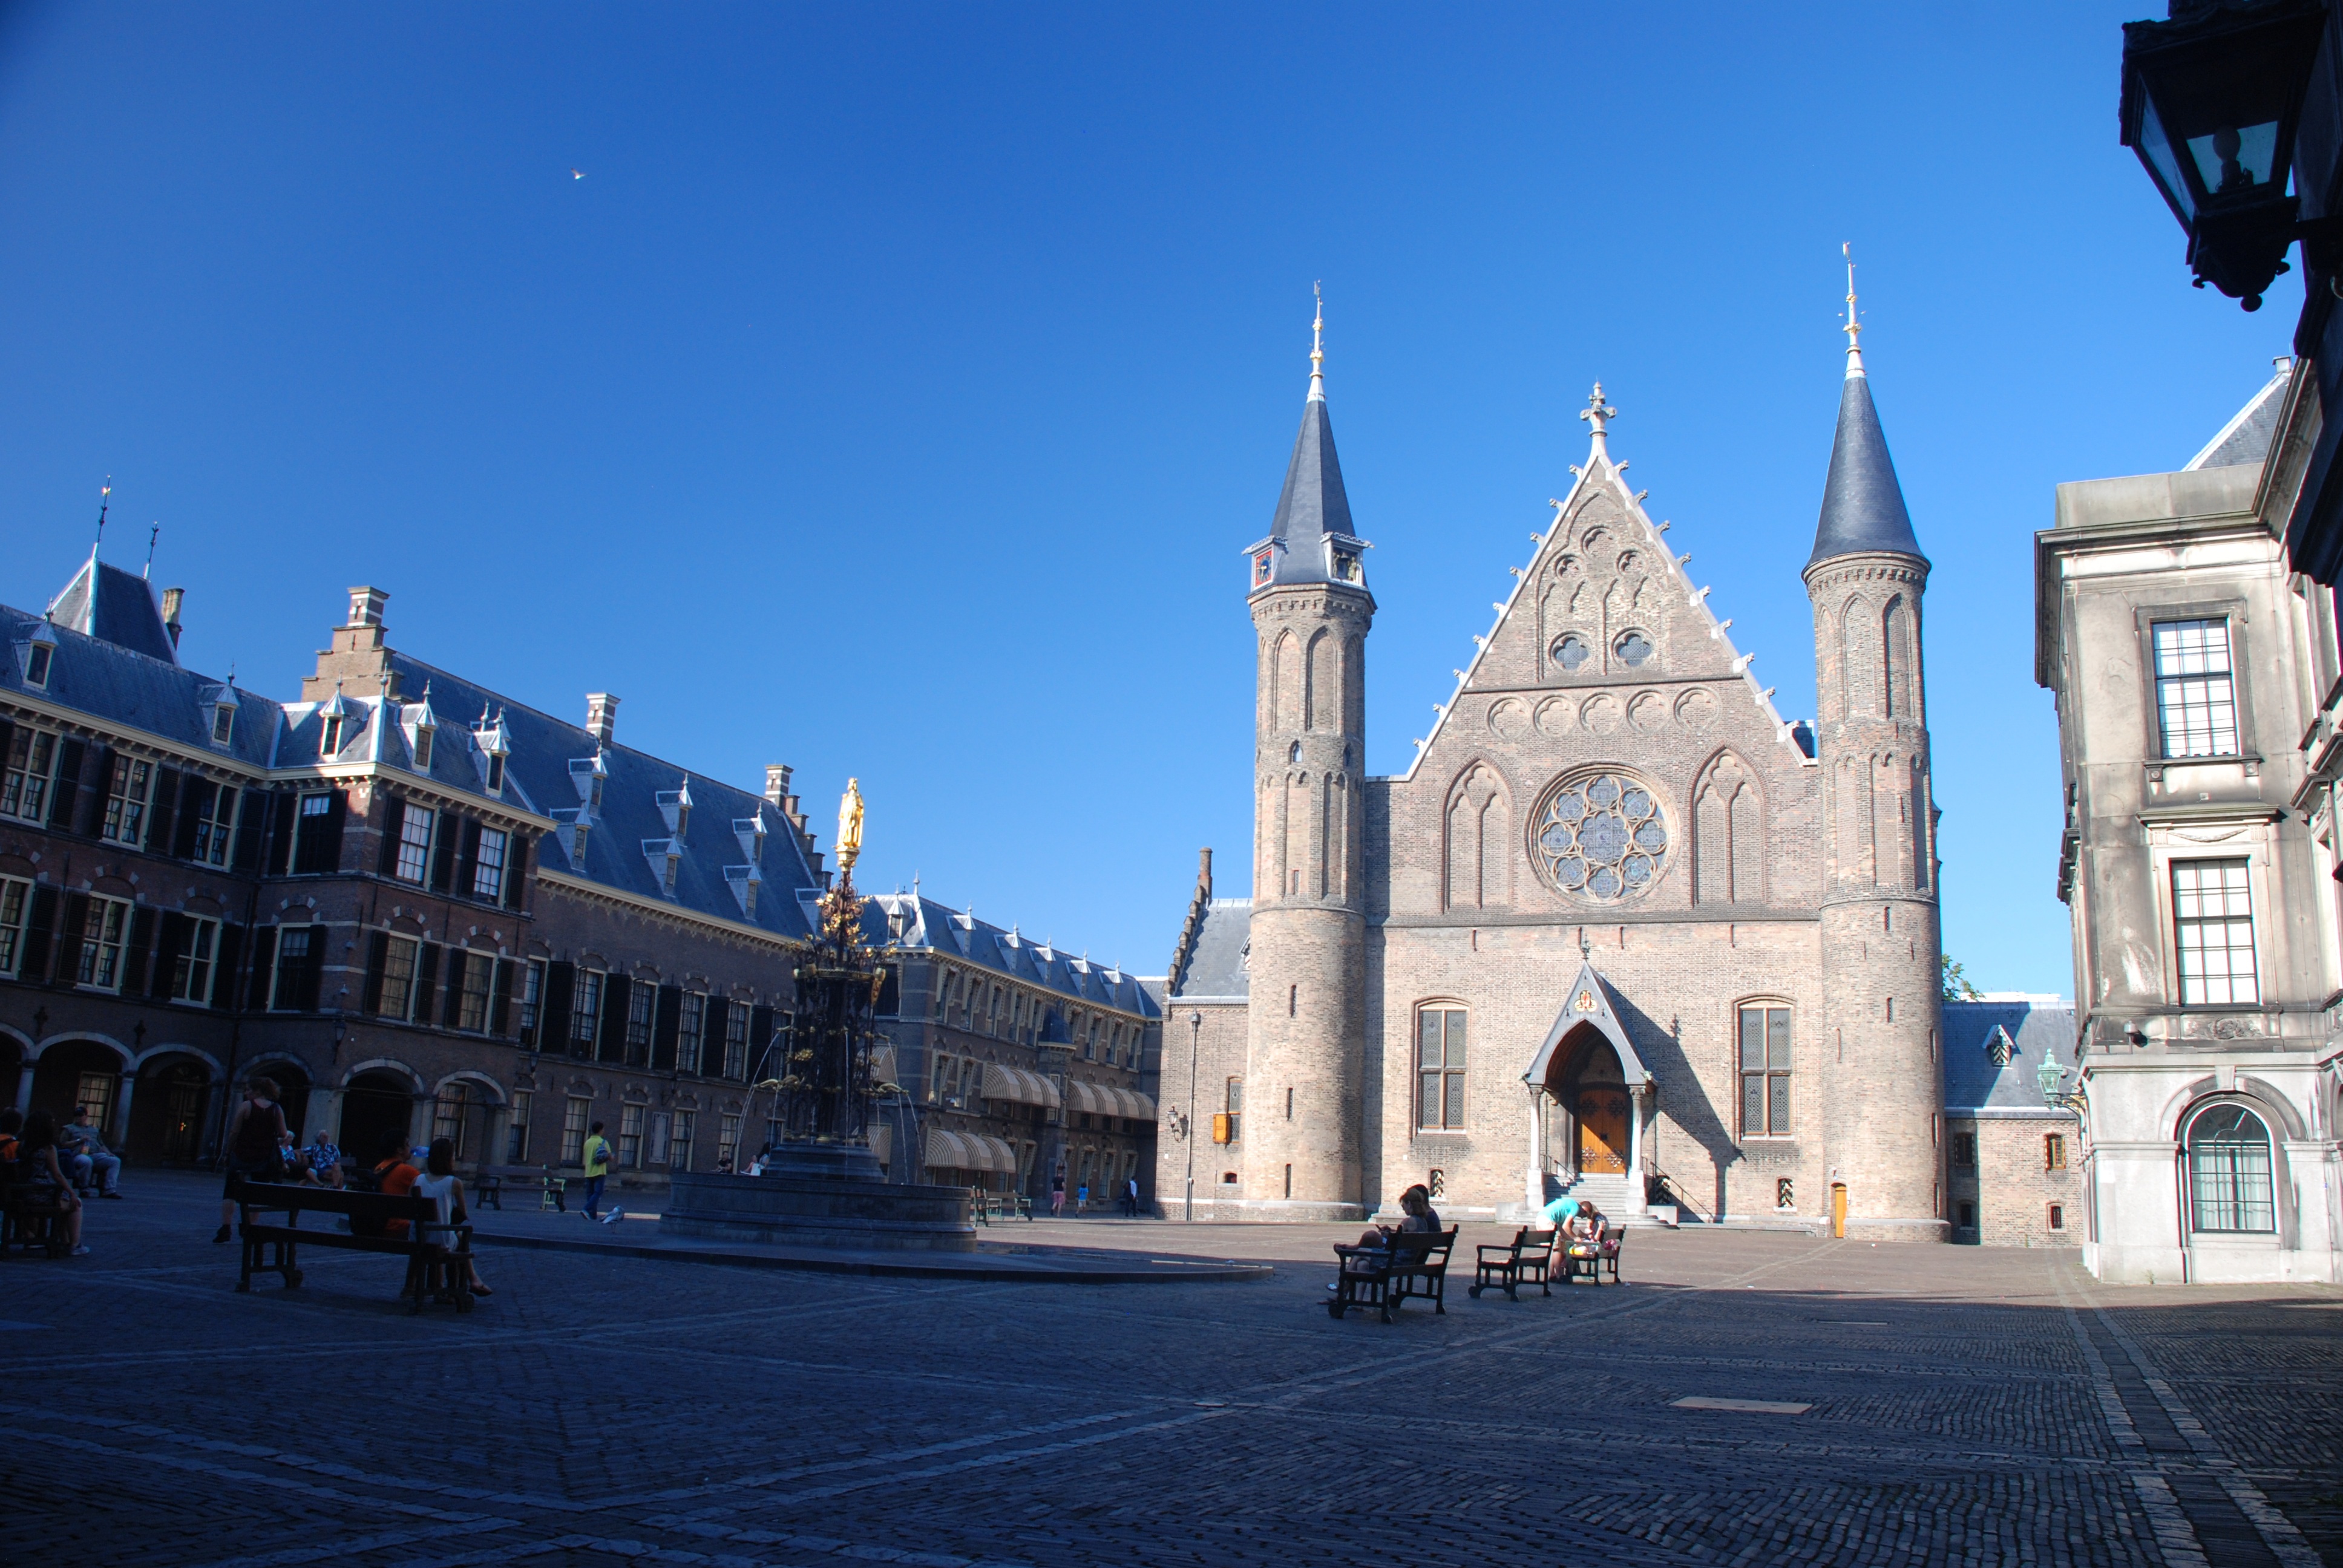
architecture, air, town, building, city, monument, cityscape, downtown, plaza, landmark, residence, blue, church, cathedral, tourism, place of worship, courtyard, spire, politics, town square, government, basilica, metropolis, tours, the hague, ridderzaal, human settlement